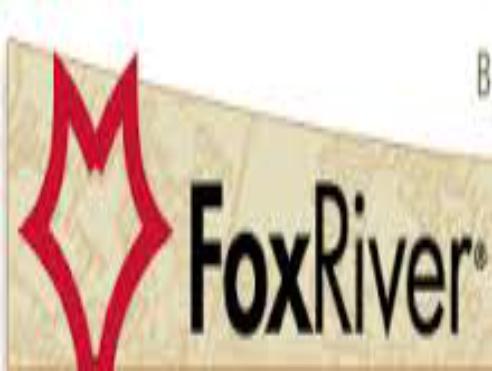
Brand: fox river mills
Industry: Clothes